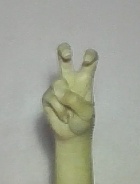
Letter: toot